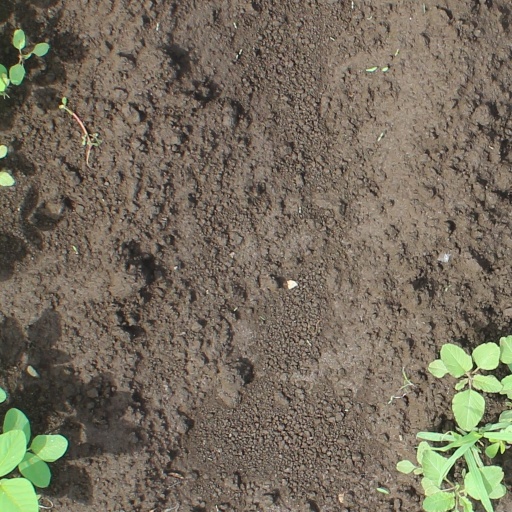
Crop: soybean